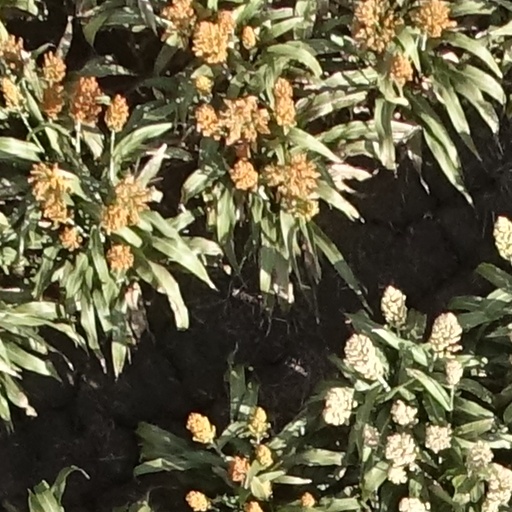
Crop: sorghum